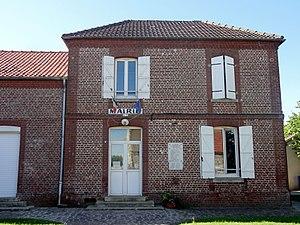
La mairie, rue de l'École.
Gondreville est une commune française située dans le département de l'Oise en région Hauts-de-France.